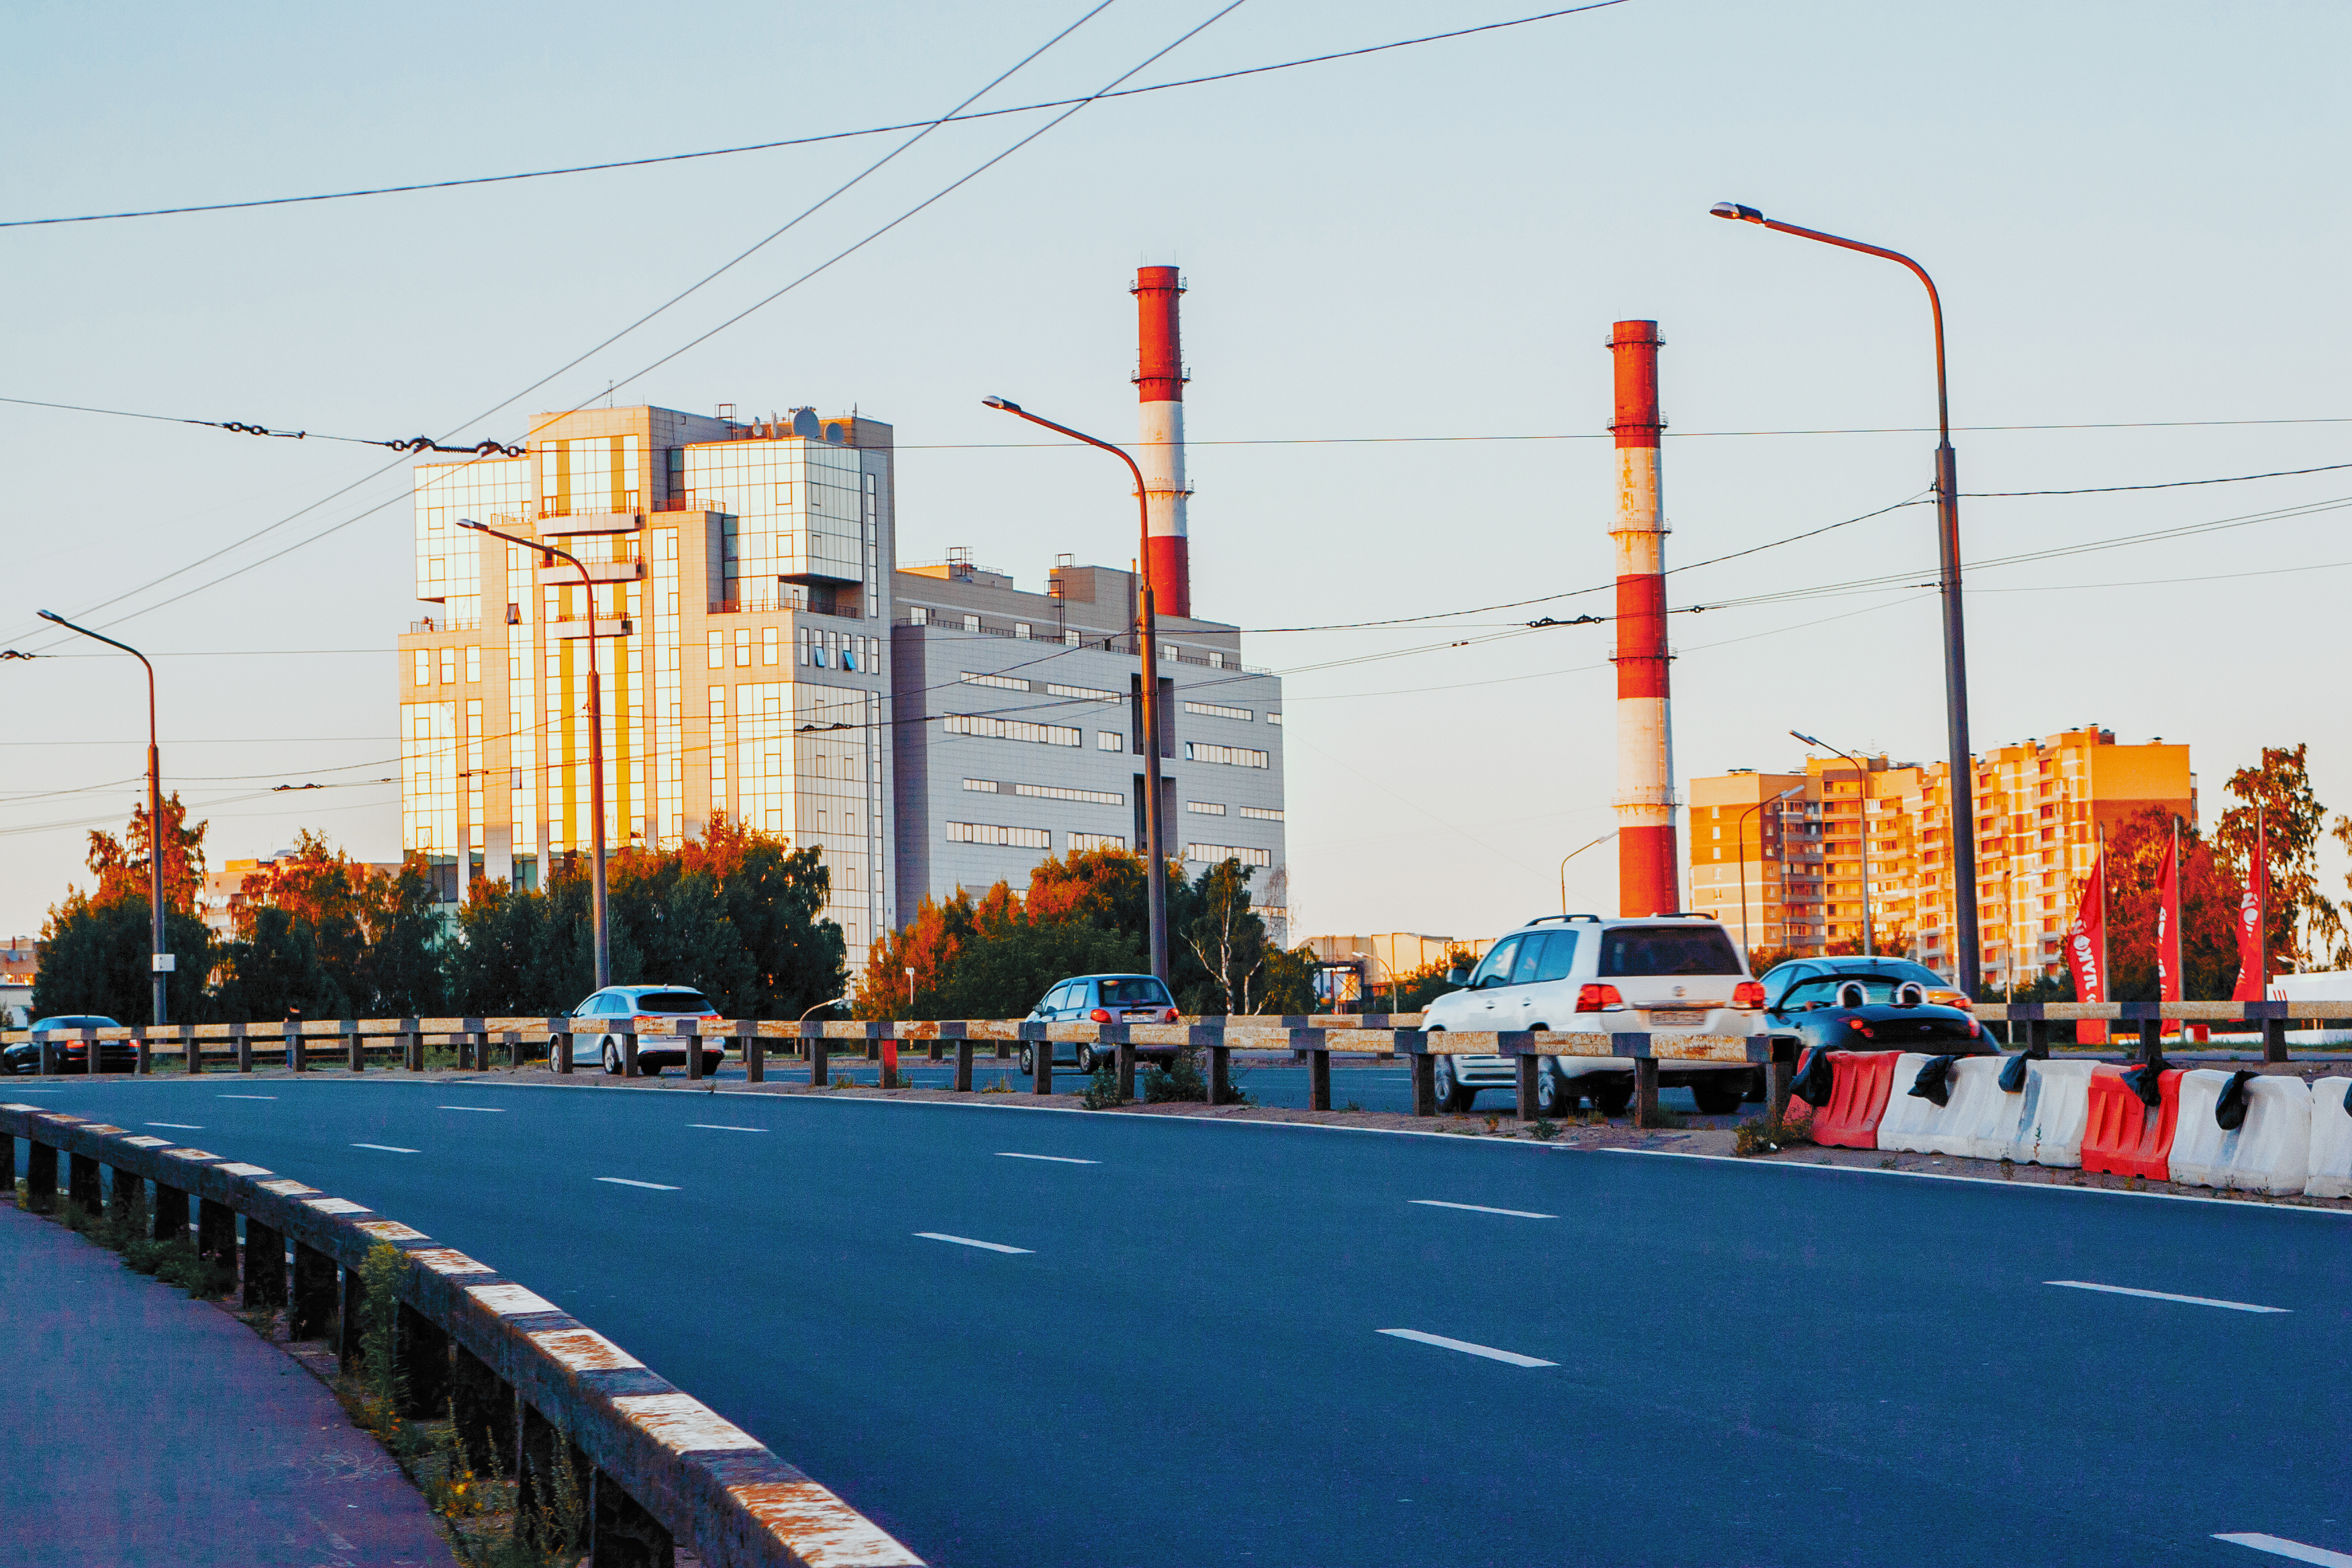
images, sky, building, street light, car, road surface, vehicle, asphalt, electricity, thoroughfare, mode of transport, tire, neighbourhood, line, urban design, road, residential area, overhead power line, city, tower block, cityscape, signaling device, tree, wheel, metropolis, public utility, lane, skyscraper, mixed use, street, electrical supply, event, traffic, rolling, pedestrian, evening, pole, suburb, motor vehicle, nonbuilding structure, highway, light fixture, downtown, traffic light, condominium, signage, sign, skyline, commercial building, truck, night, winter, transport, intersection